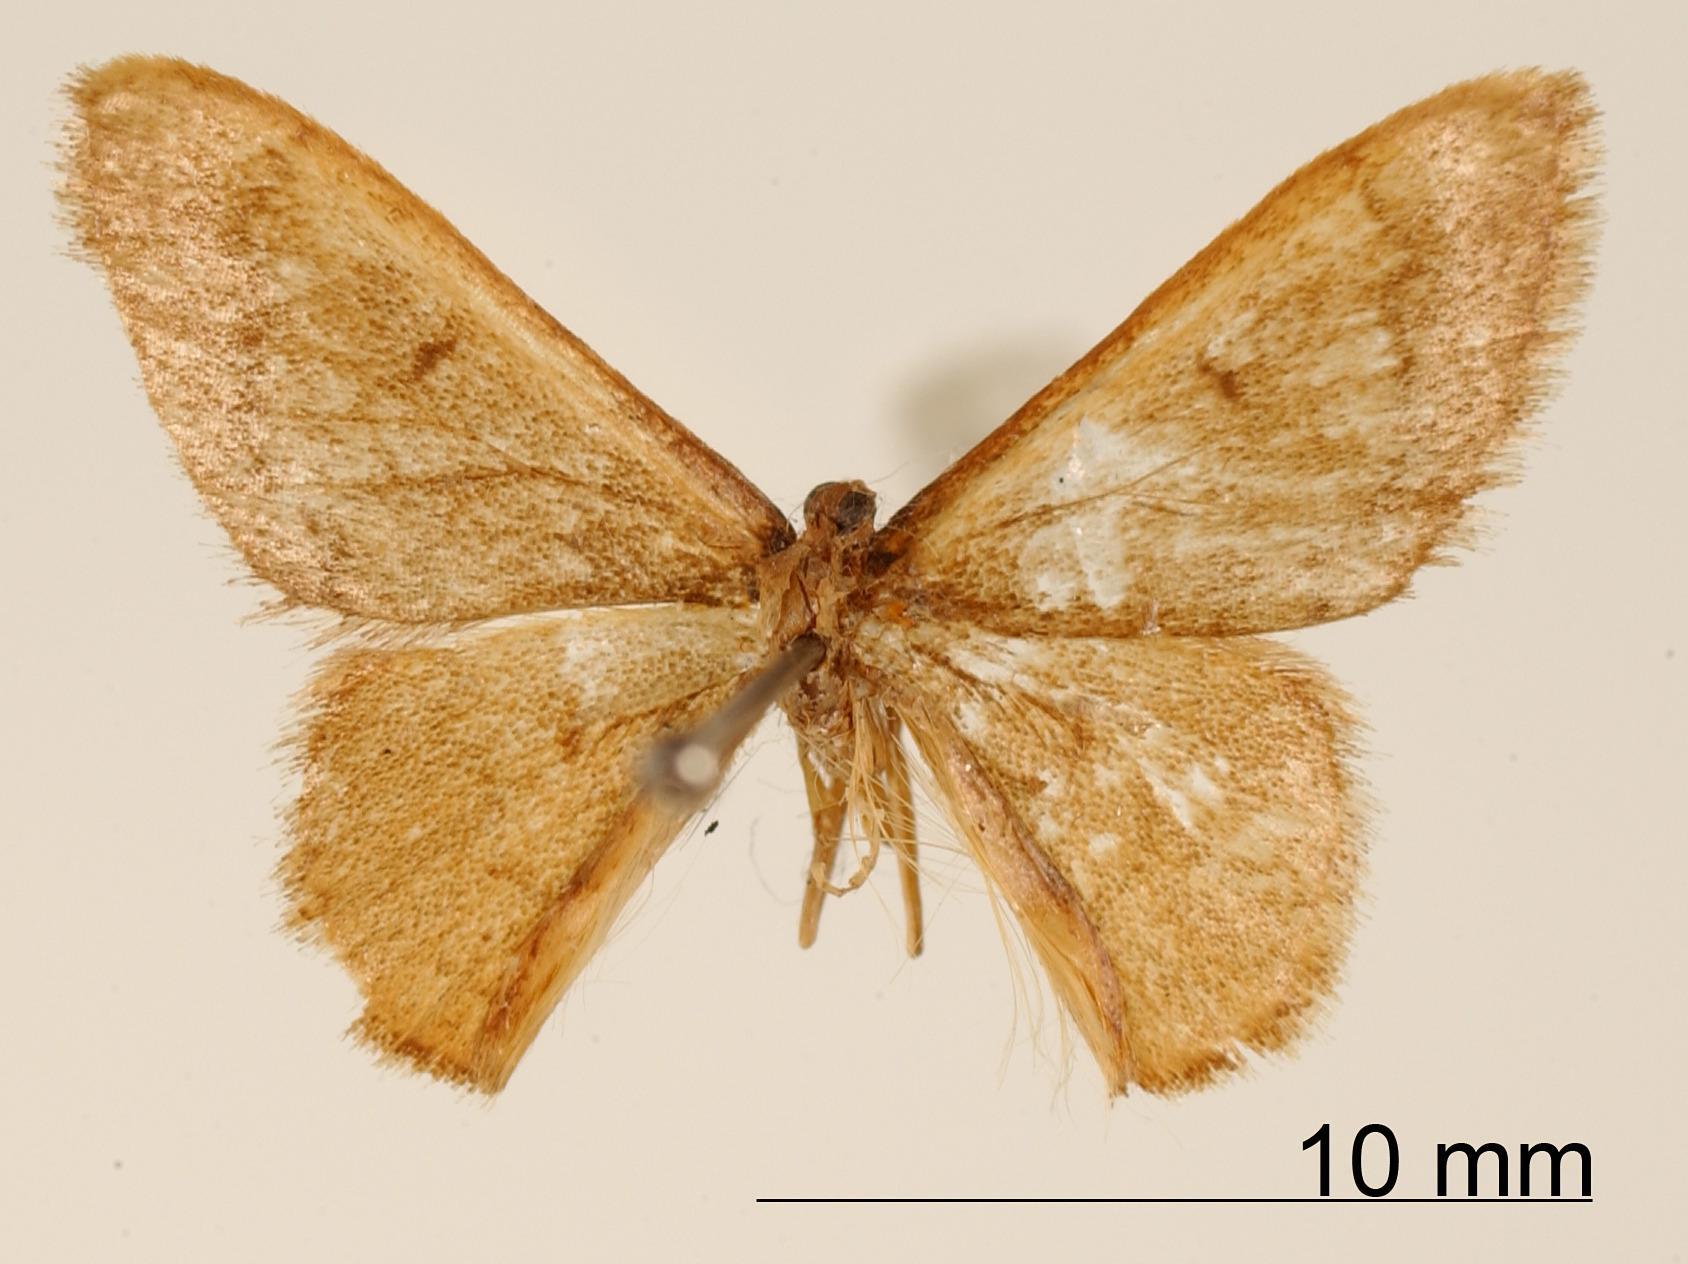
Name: Sterrha scholaea
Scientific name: Sterrha scholaea Prout, 1926
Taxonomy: Animalia, Arthropoda, Insecta, Lepidoptera, Geometridae, Sterrhinae
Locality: Pacho, Cundinamarca, Colombia